1956 Winter Olympics

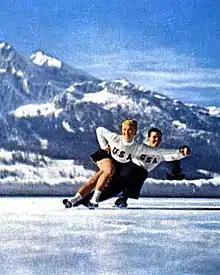
U.S. pair Ash and Kothmann at the 1956 Winter Olympics

The Cortina Games were the last Olympics to feature figure skating outdoors. Skaters from the United States won five medals, sweeping the men's event and taking the top two spots in the ladies' event. Tenley Albright was the women's Olympic champion despite sustaining a serious injury in practice. Less than two weeks before the Olympics she was practicing her skating routine when she hit a rut in the ice and fell. Her skate cut through several layers of clothing, and sliced her right leg at the ankle. Her teammate Carol Heiss won the silver, and Austrian Ingrid Wendl earned the bronze medal. Americans Hayes Jenkins, Ronald Robertson, and Jenkins' brother David Jenkins were the men's medallists. The Austrian pair of Sissy Schwarz and Kurt Oppelt took the gold medal in the pairs event. Canadians Frances Dafoe and Norris Bowden won the silver and the Hungarian siblings Marianna Nagy and László Nagy defended their bronze medal from the 1952 Games.